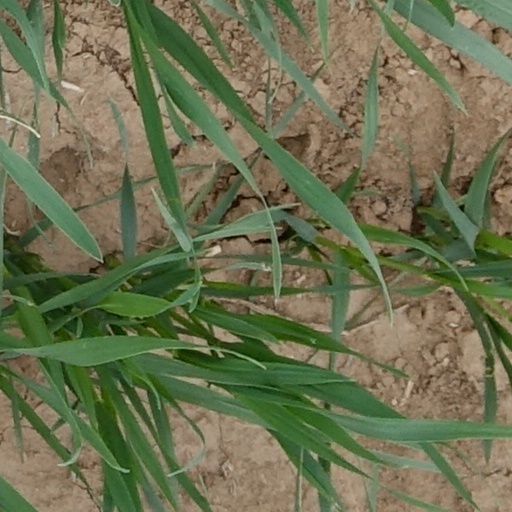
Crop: wheat